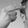
ASL letter: H